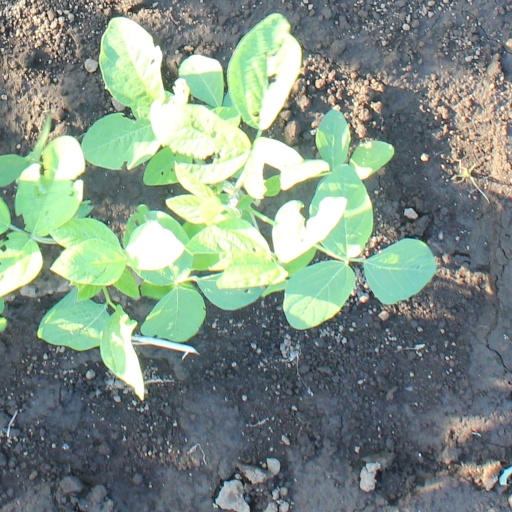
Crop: soybean